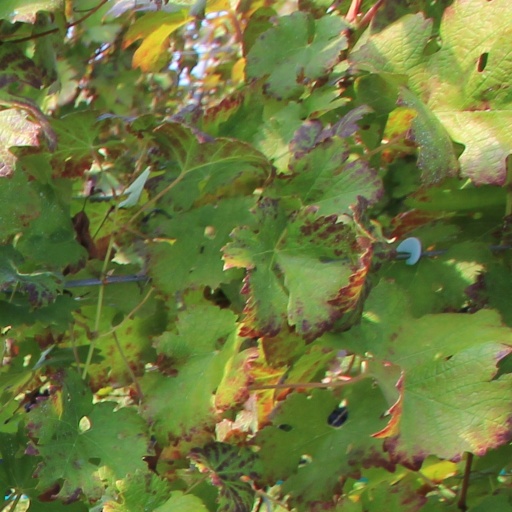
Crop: grape